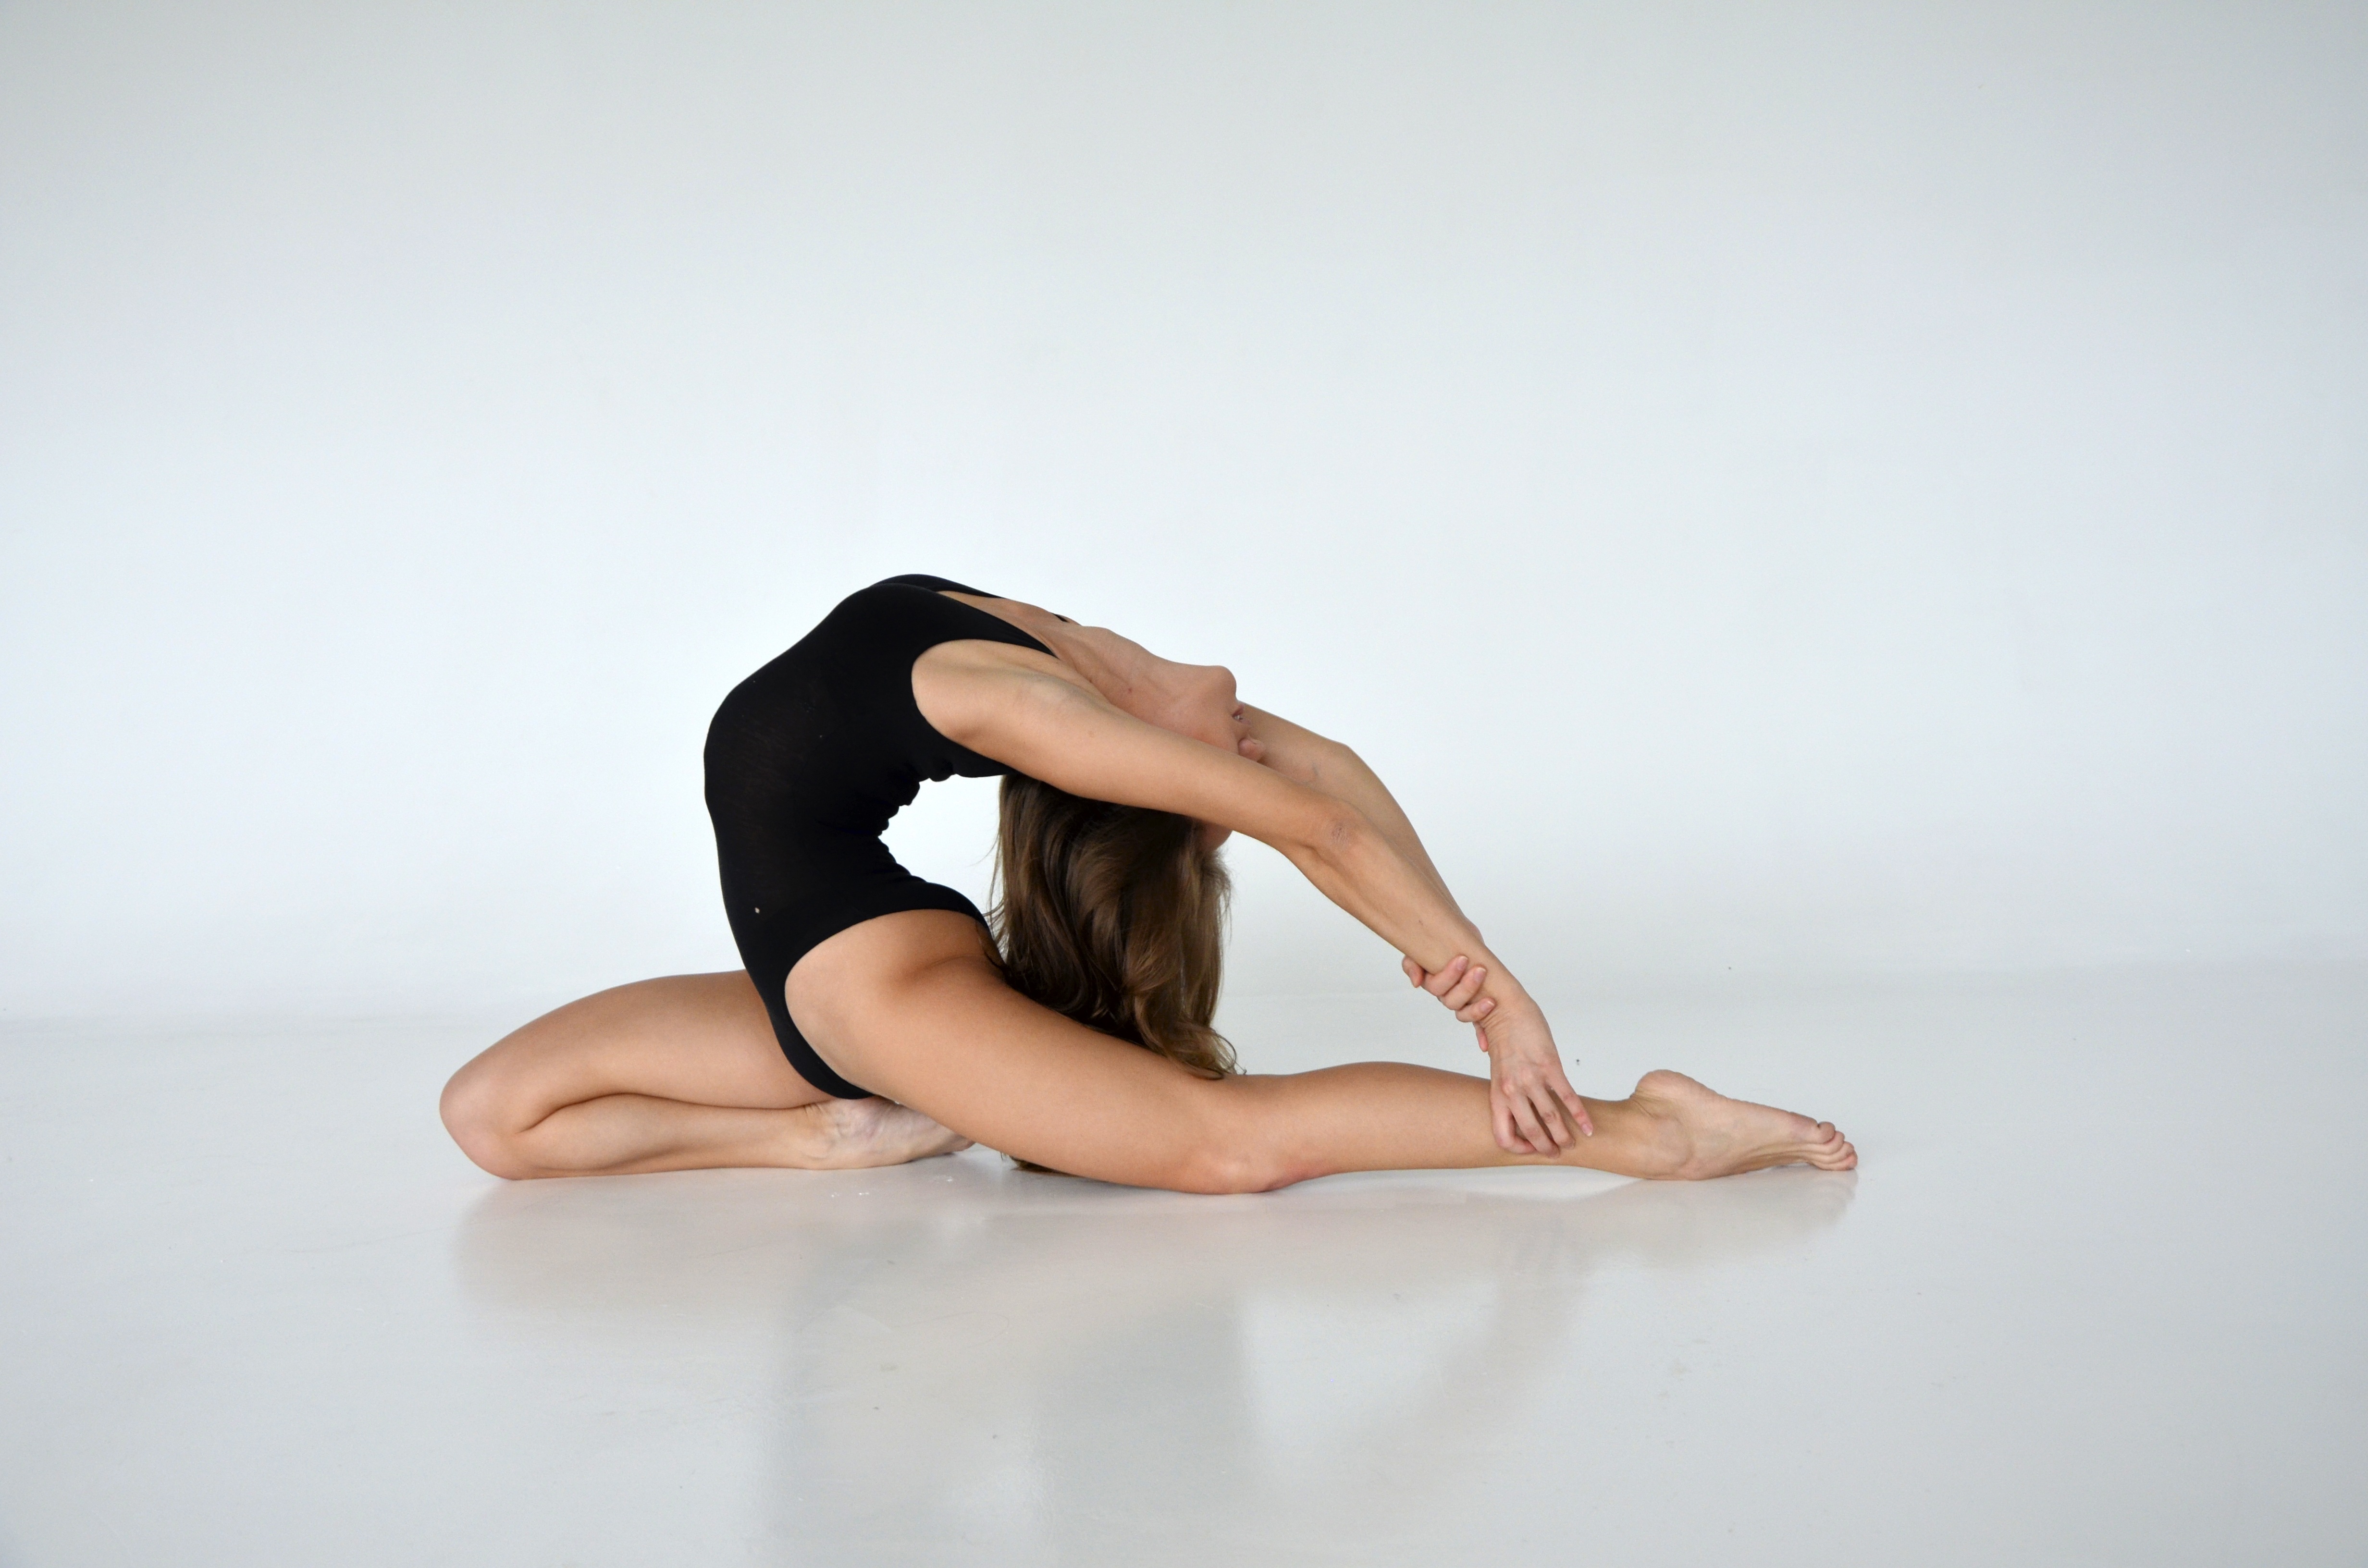
girl, leg, sitting, arm, human body, sports, thigh, yoga, gymnastics, human positions, modern dance, physical fitness